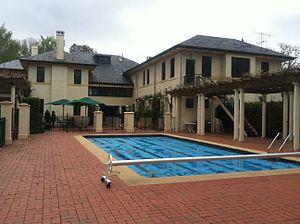
The Lodge est la résidence officielle du Premier ministre australien, ainsi que la résidence de sa famille dans la capitale, à Canberra. Elle se situe sur Adelaide Avenue, à Deakin.